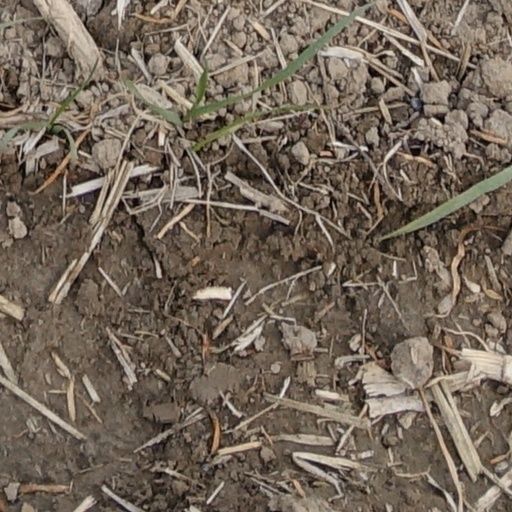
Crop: wheat